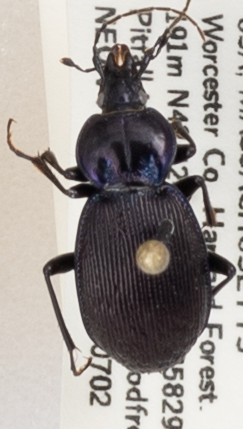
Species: Sphaeroderus stenostomus lecontei
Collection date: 2019-07-02
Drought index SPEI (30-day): -0.26
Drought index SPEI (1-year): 2.09
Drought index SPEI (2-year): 2.09